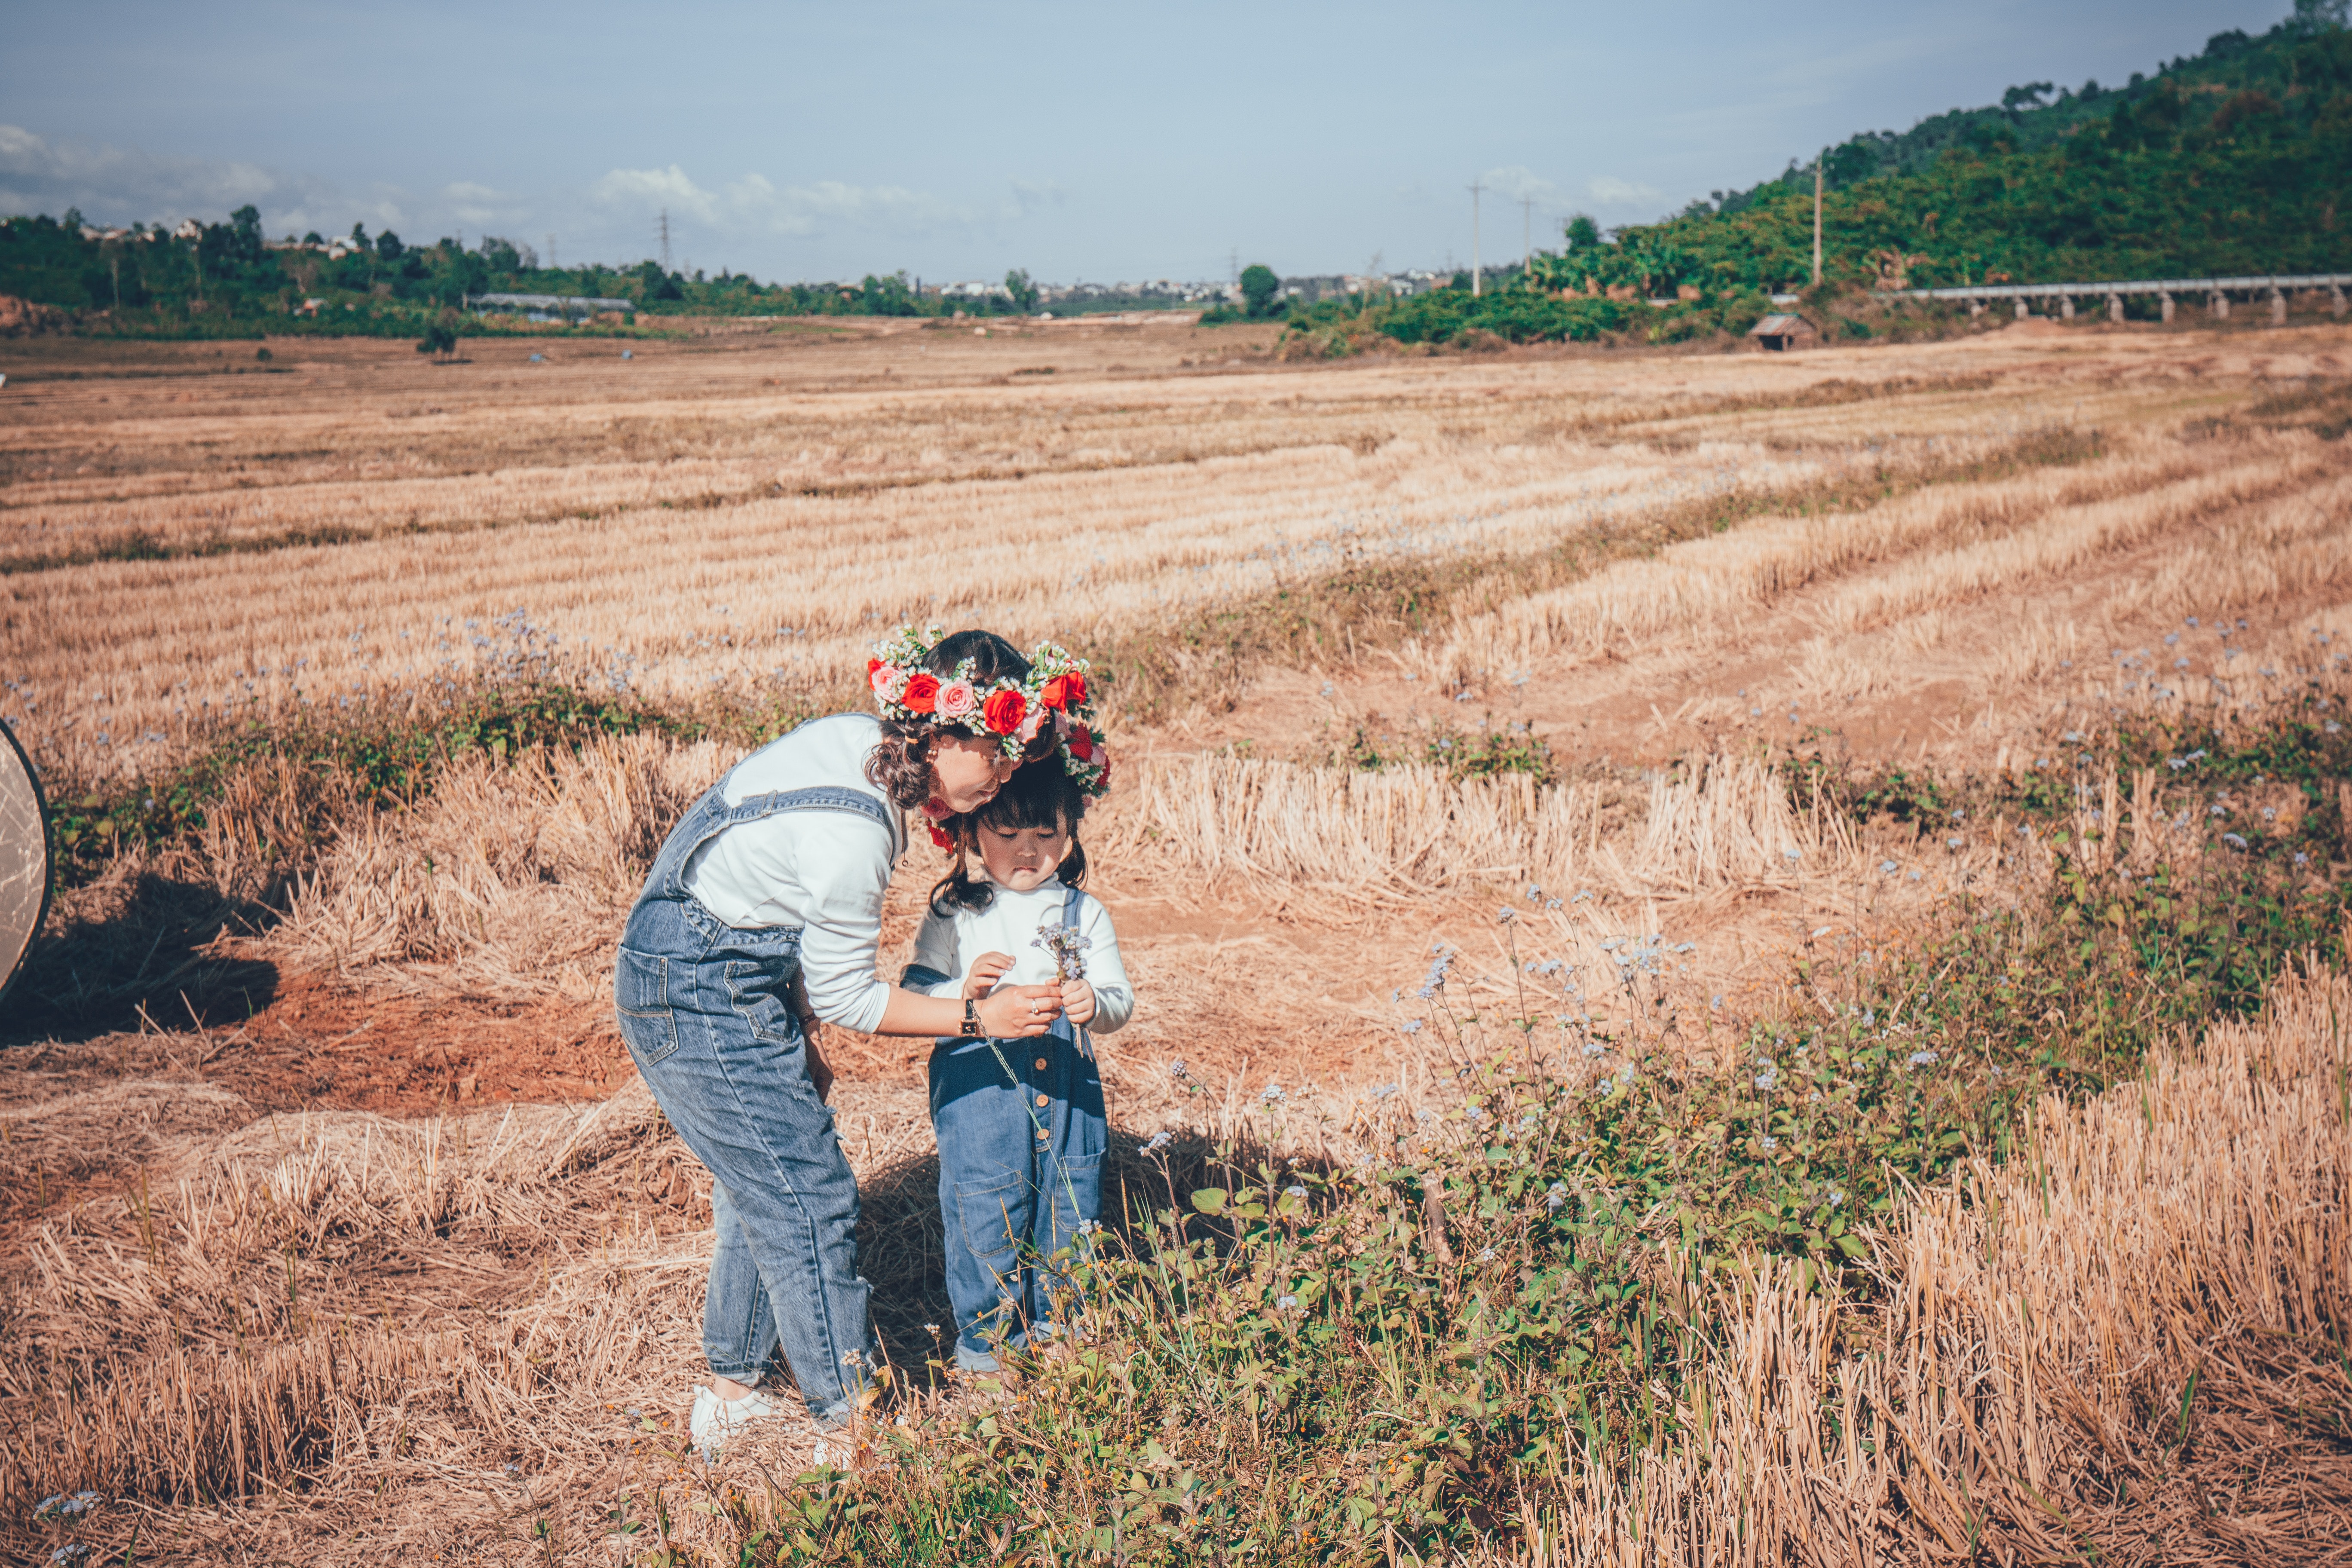
field, soil, grass family, farm, grass, farmworker, plantation, agriculture, crop, plant, rural area, tree, harvest, adaptation, landscape, grassland, straw